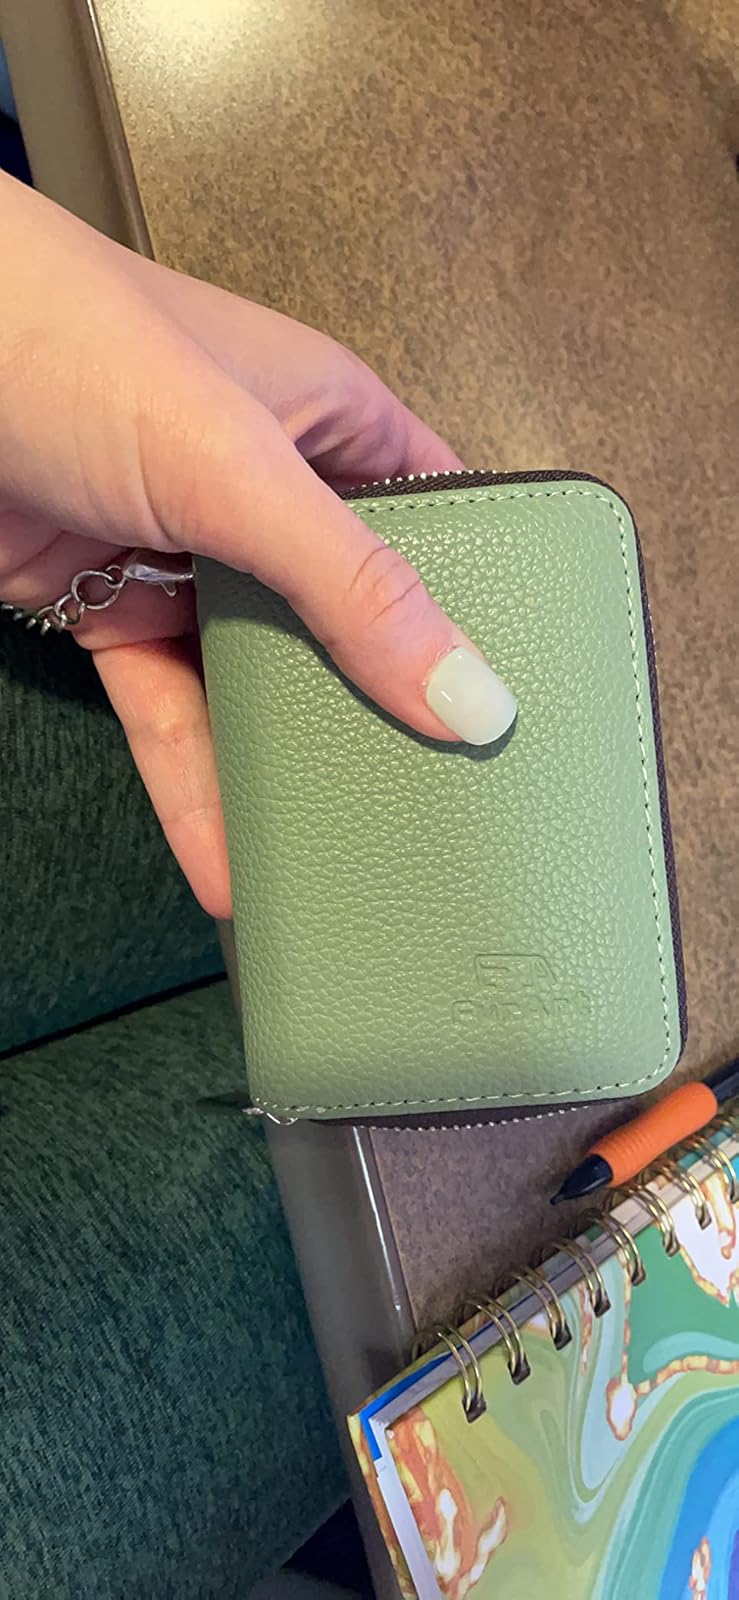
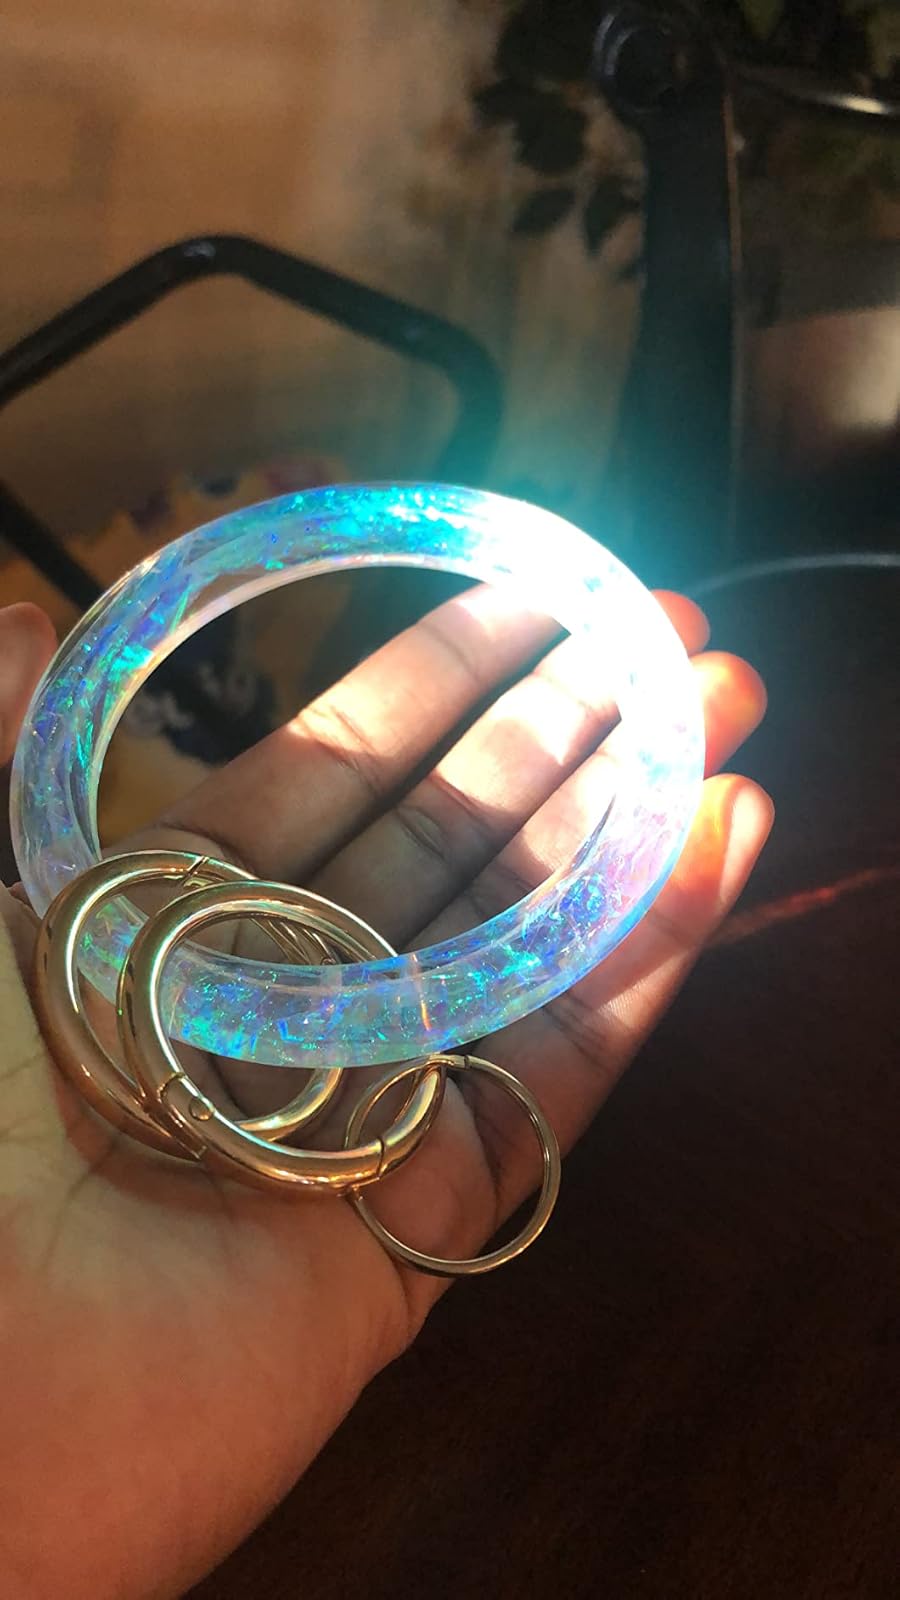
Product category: accessories_keychain
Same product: no